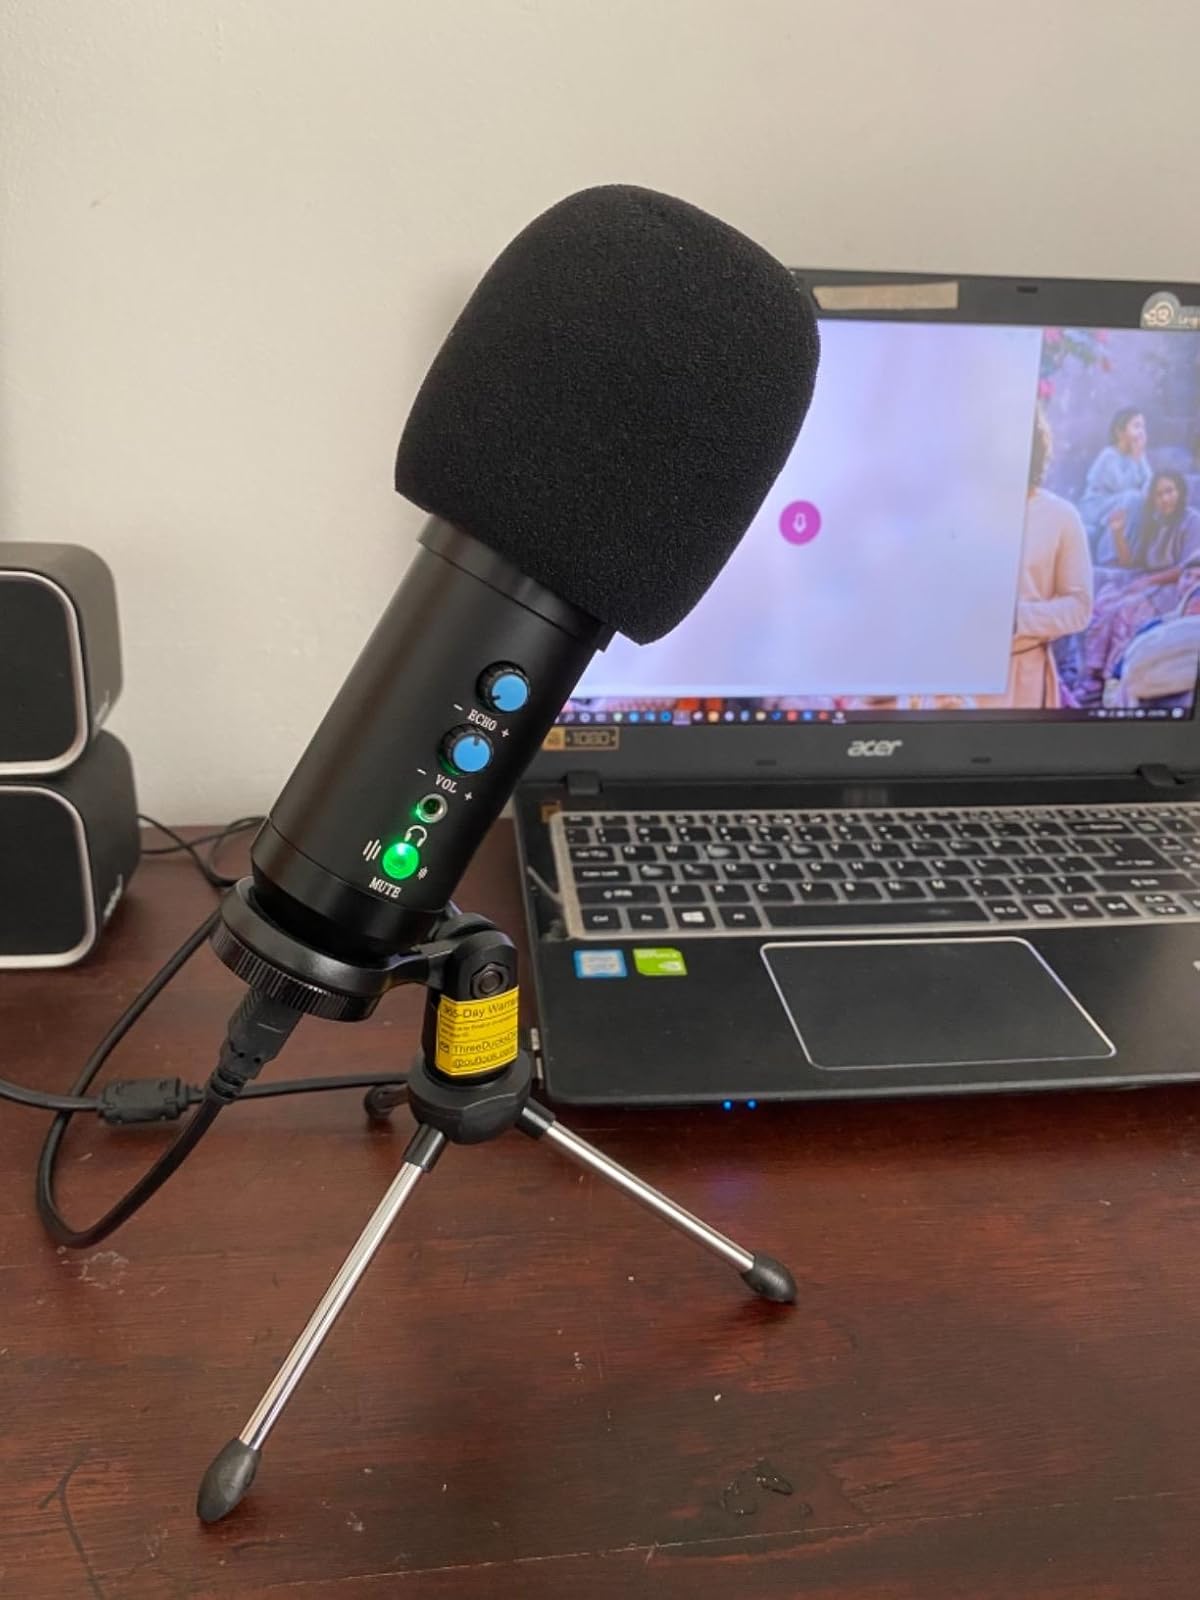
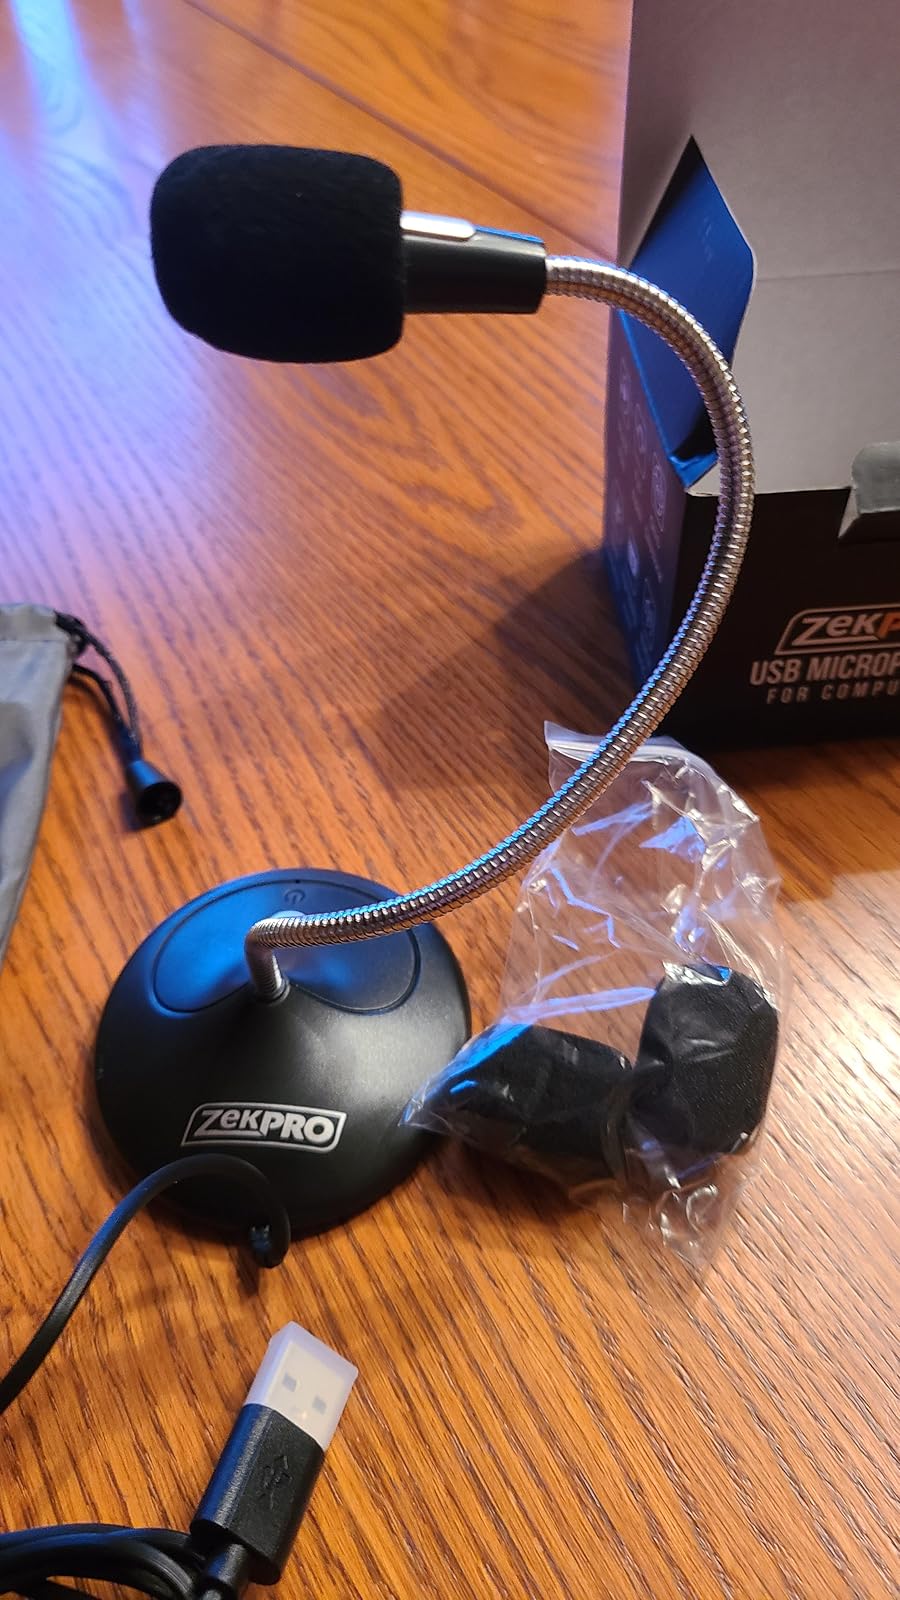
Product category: microphone
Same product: no